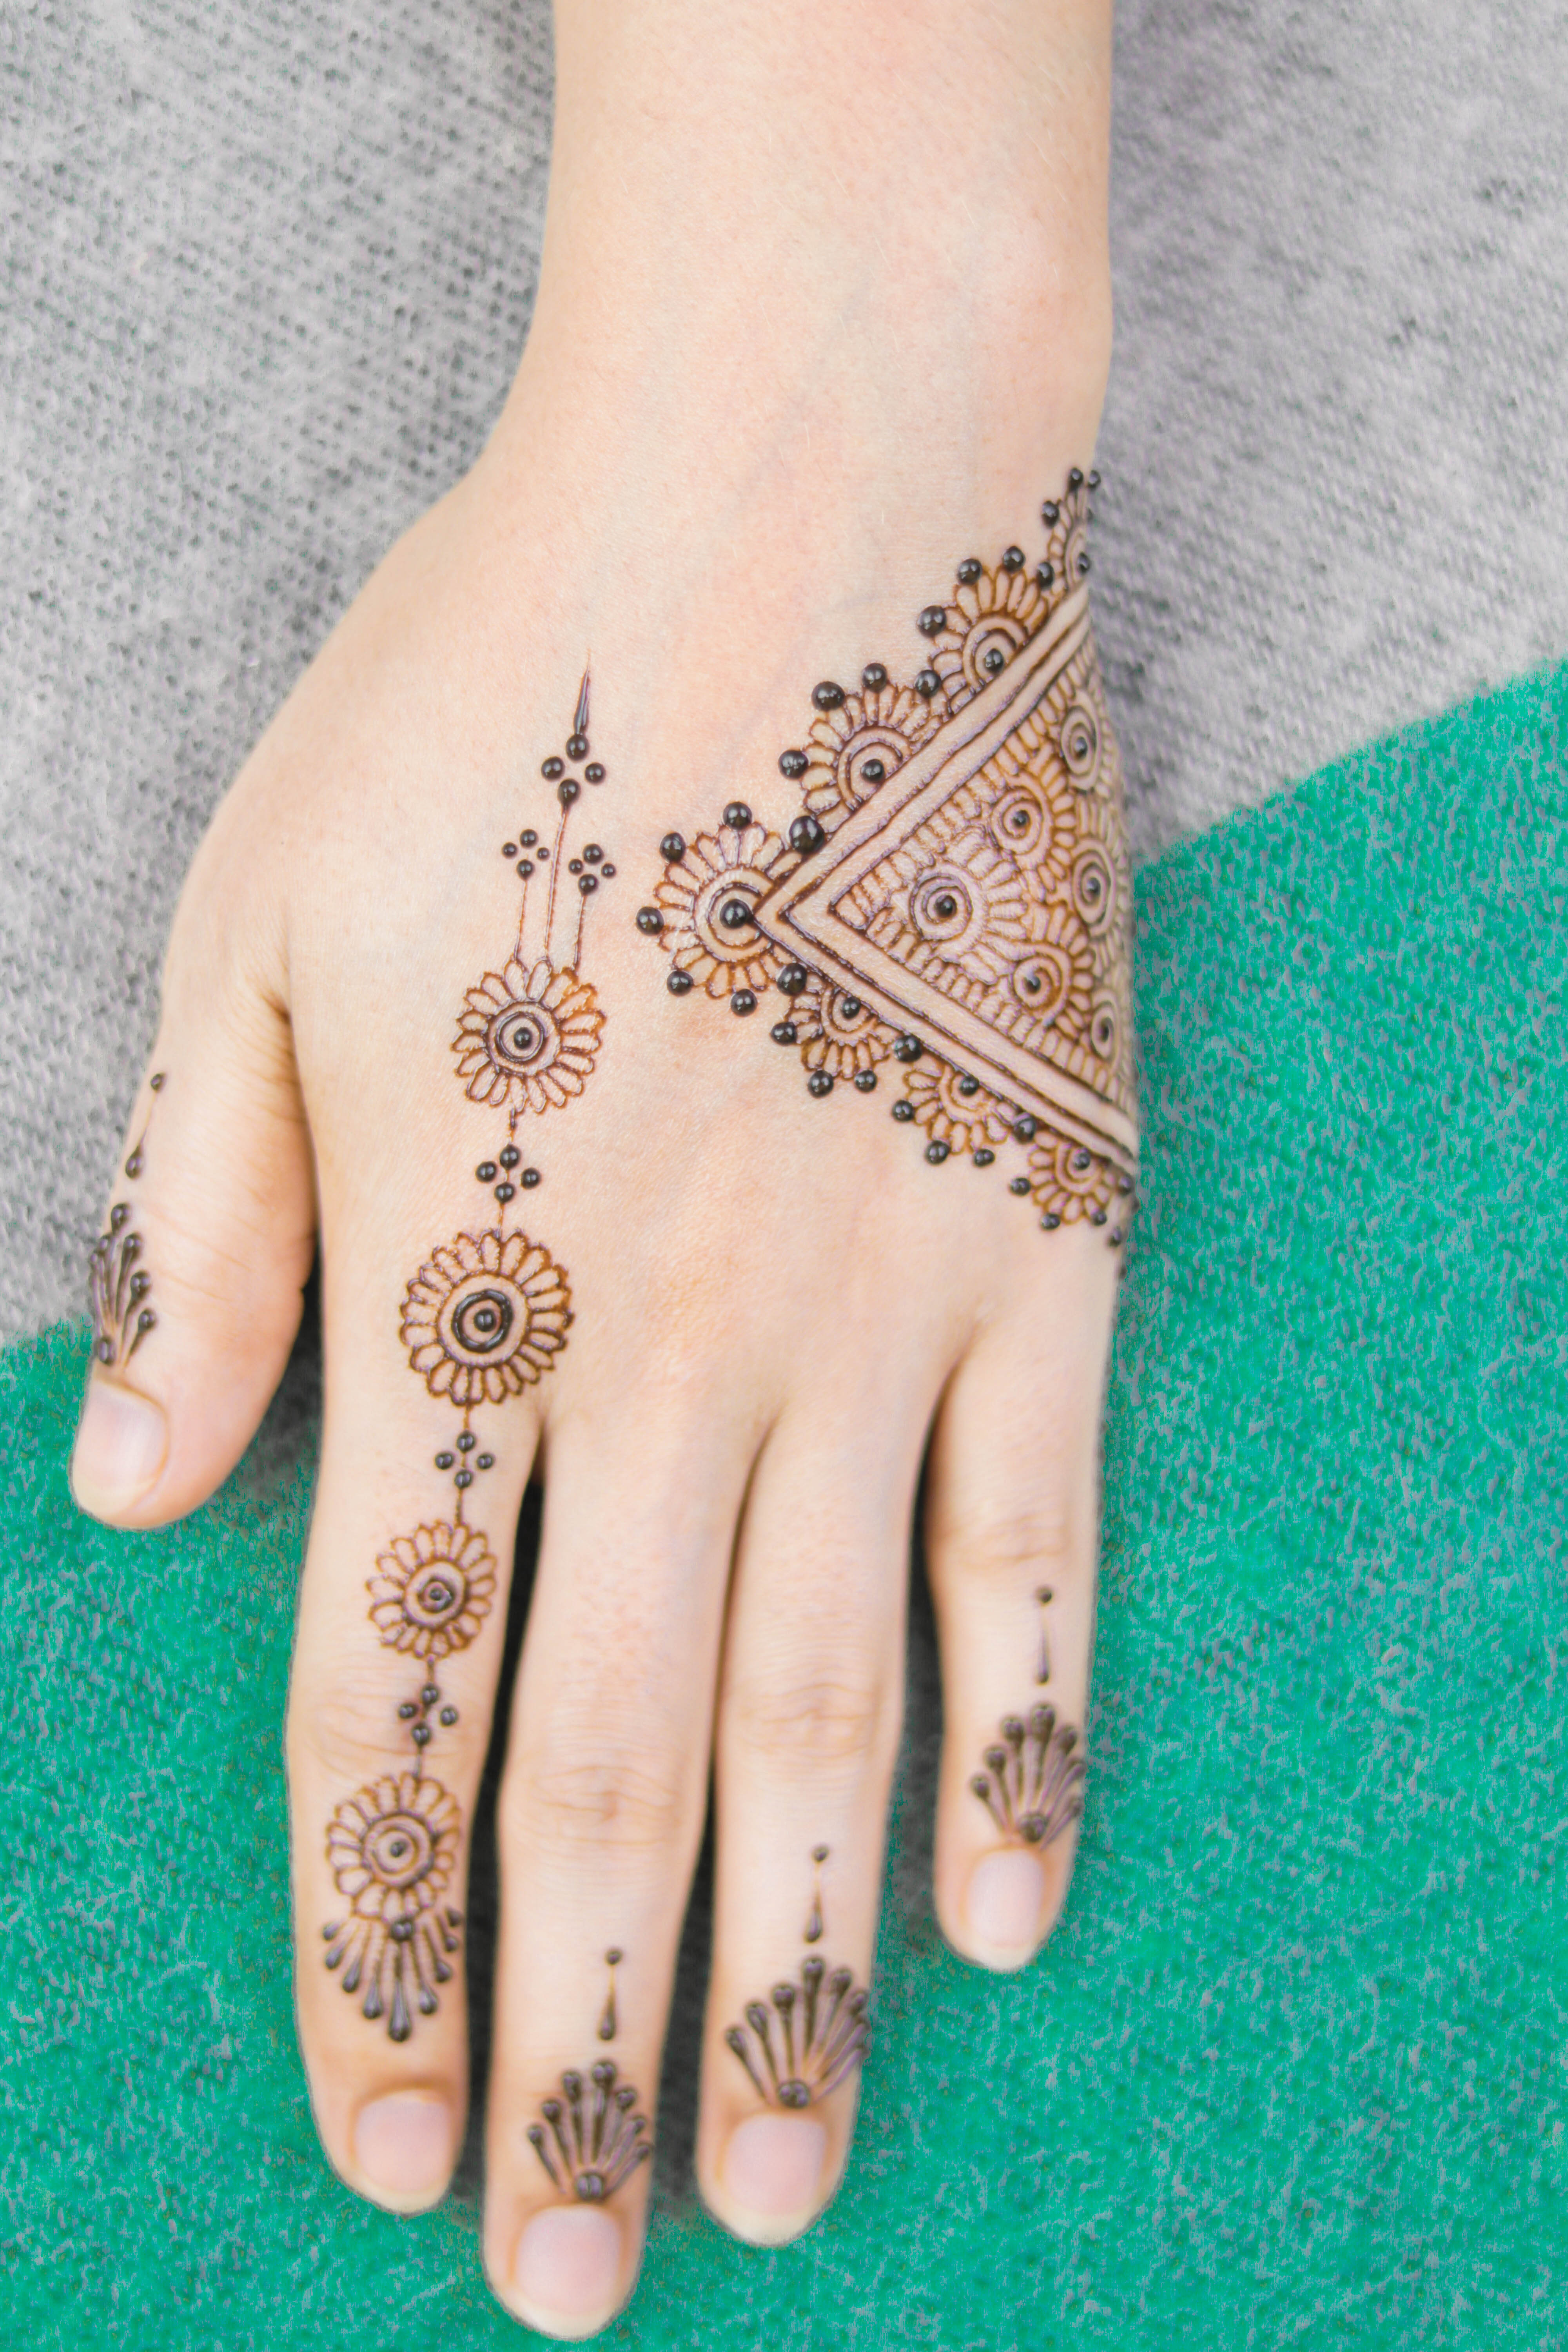
arabic, art, beautiful, beautiful woman, beauty, bodyart, bridal, bride, brown, color, design, fashion, girl, hand, henna, india, jewellery, jewelry, makeup, marriage, mehendi, mehndi, mehndi tattoo, pattern, ring, skin, tattoo, wedding, woman, women, nail, finger, wrist, joint, artwork, body jewelry, fashion accessory, temporary tattoo